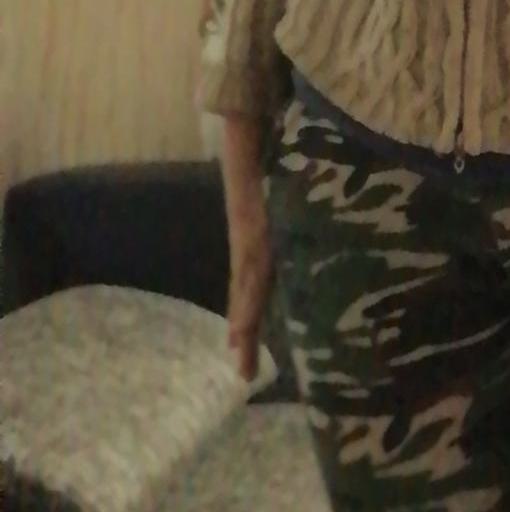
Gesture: no_gesture